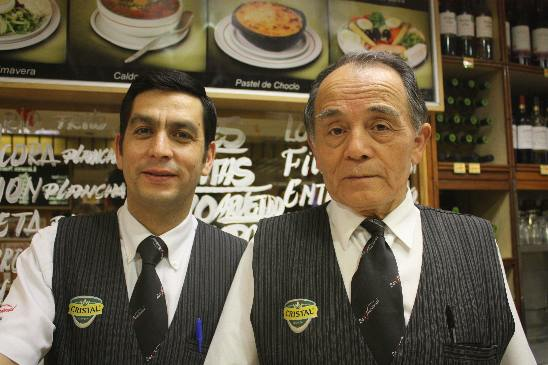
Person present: Yes